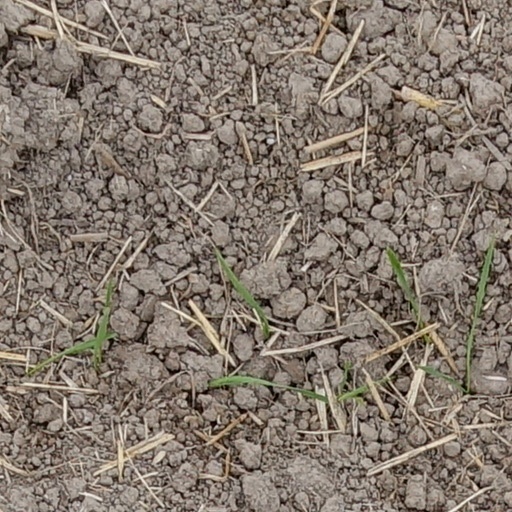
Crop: wheat